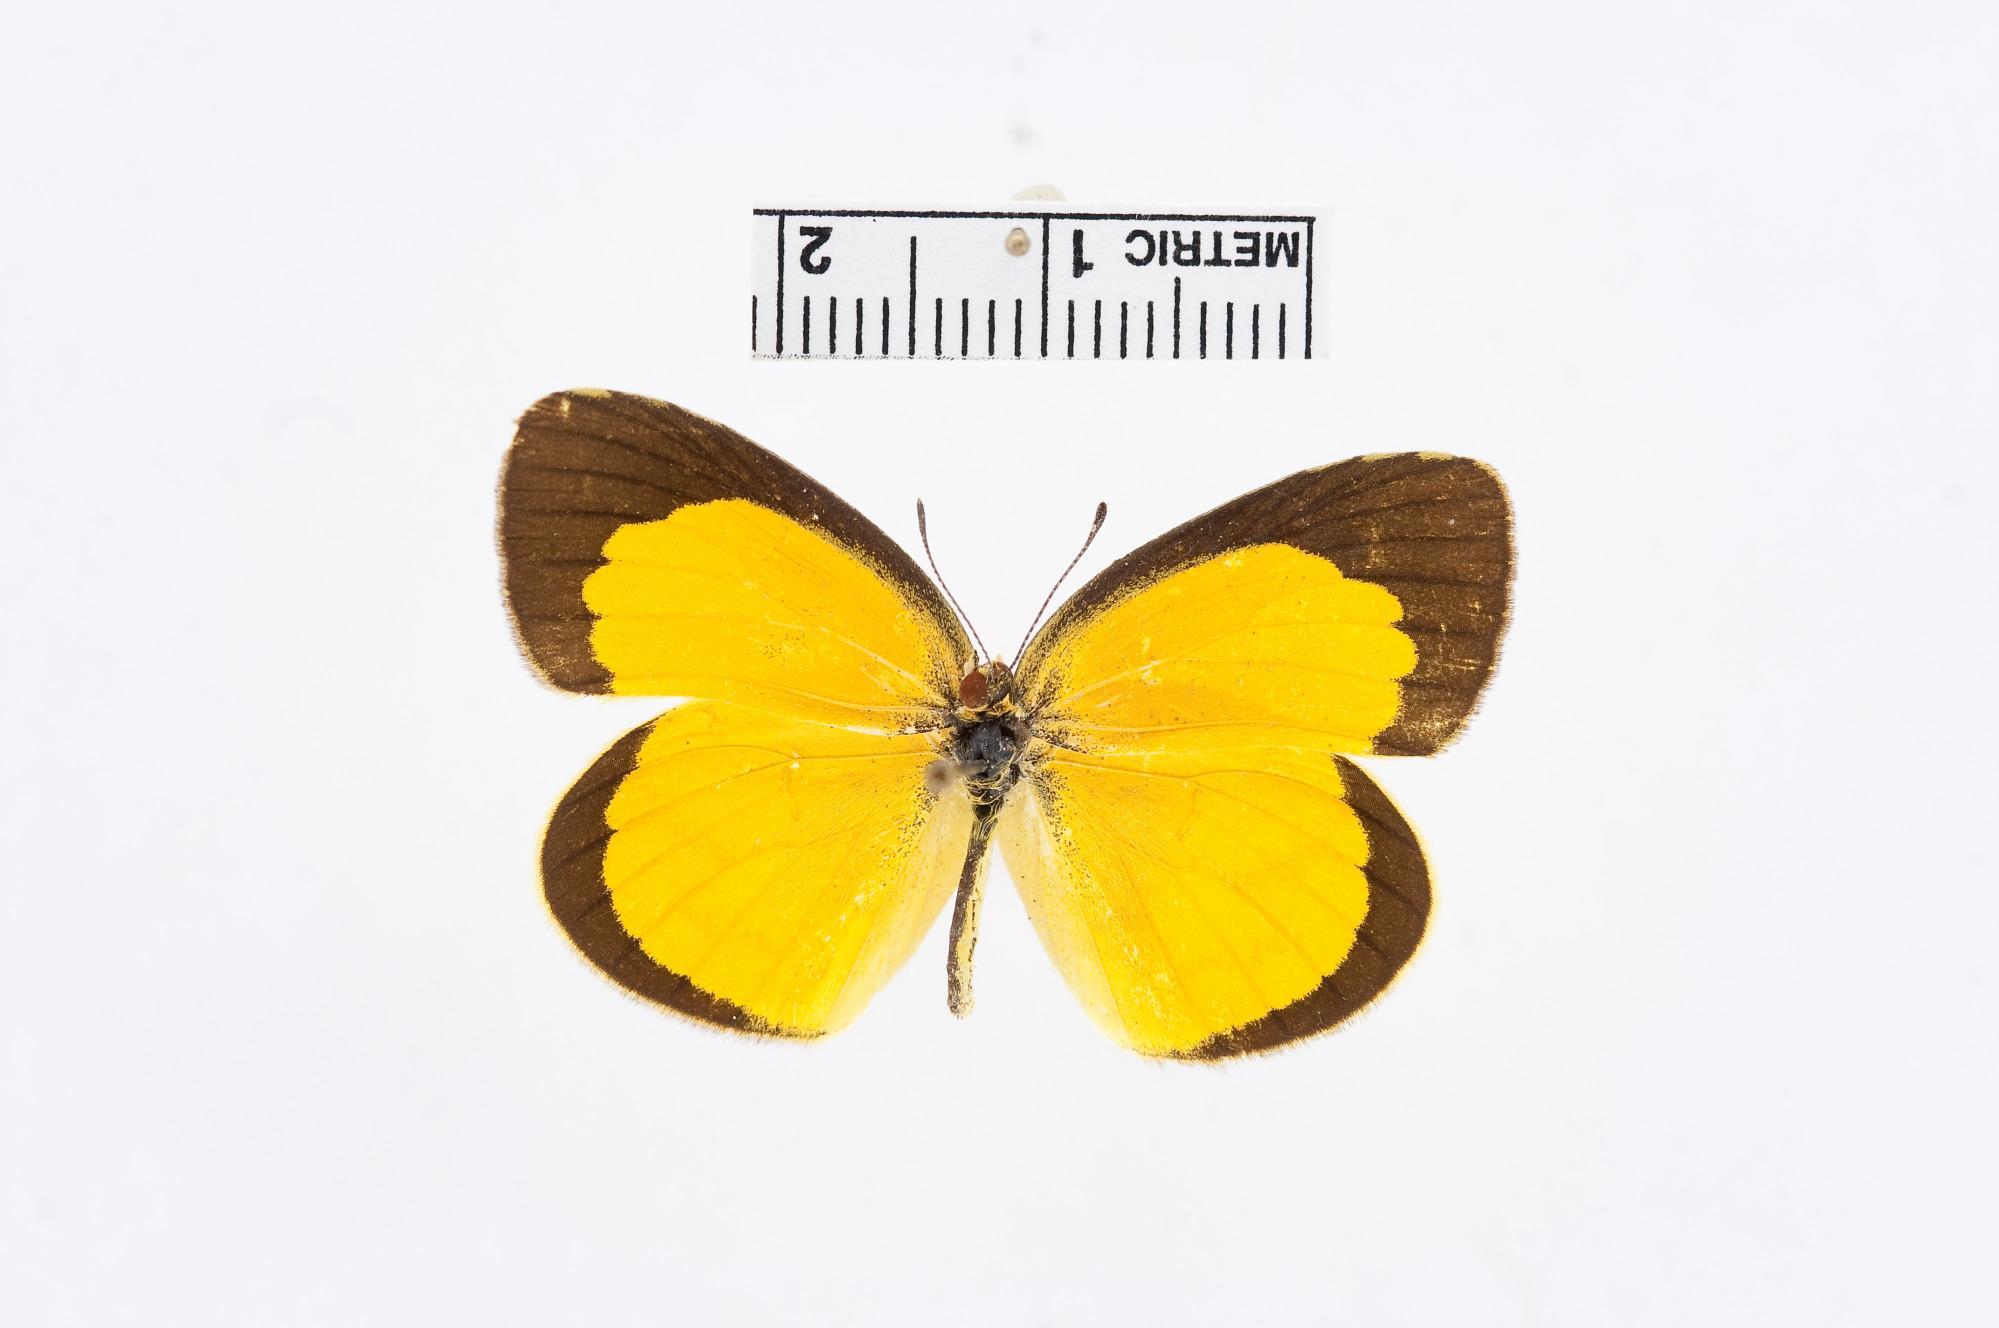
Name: Eurema brigitta
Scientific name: Eurema brigitta
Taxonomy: Animalia, Arthropoda, Hexapoda, Insecta, Lepidoptera, Pieridae, Coliadinae